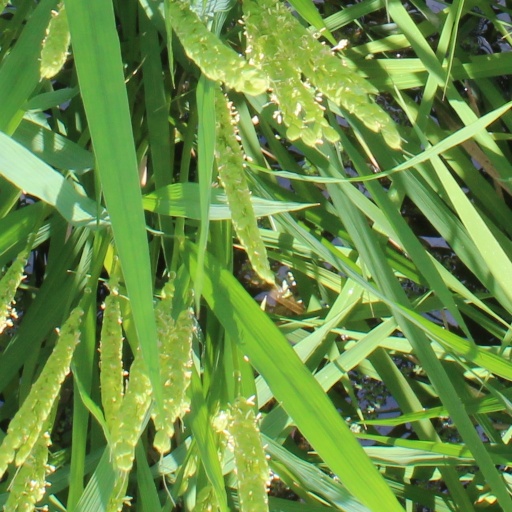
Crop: rice